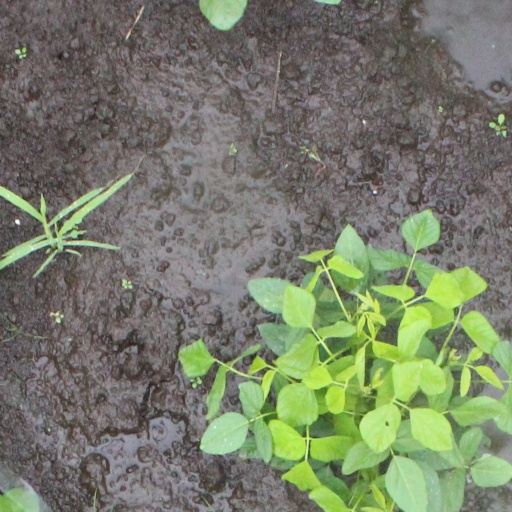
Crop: soybean